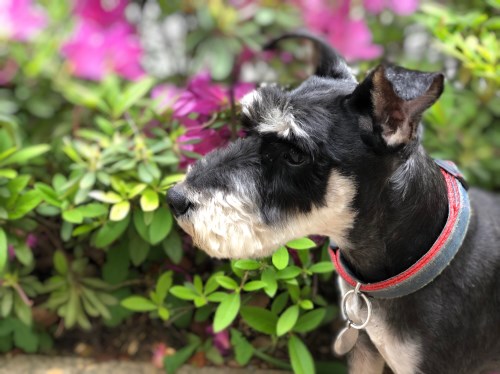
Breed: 2342-n000102-miniature_schnauzer